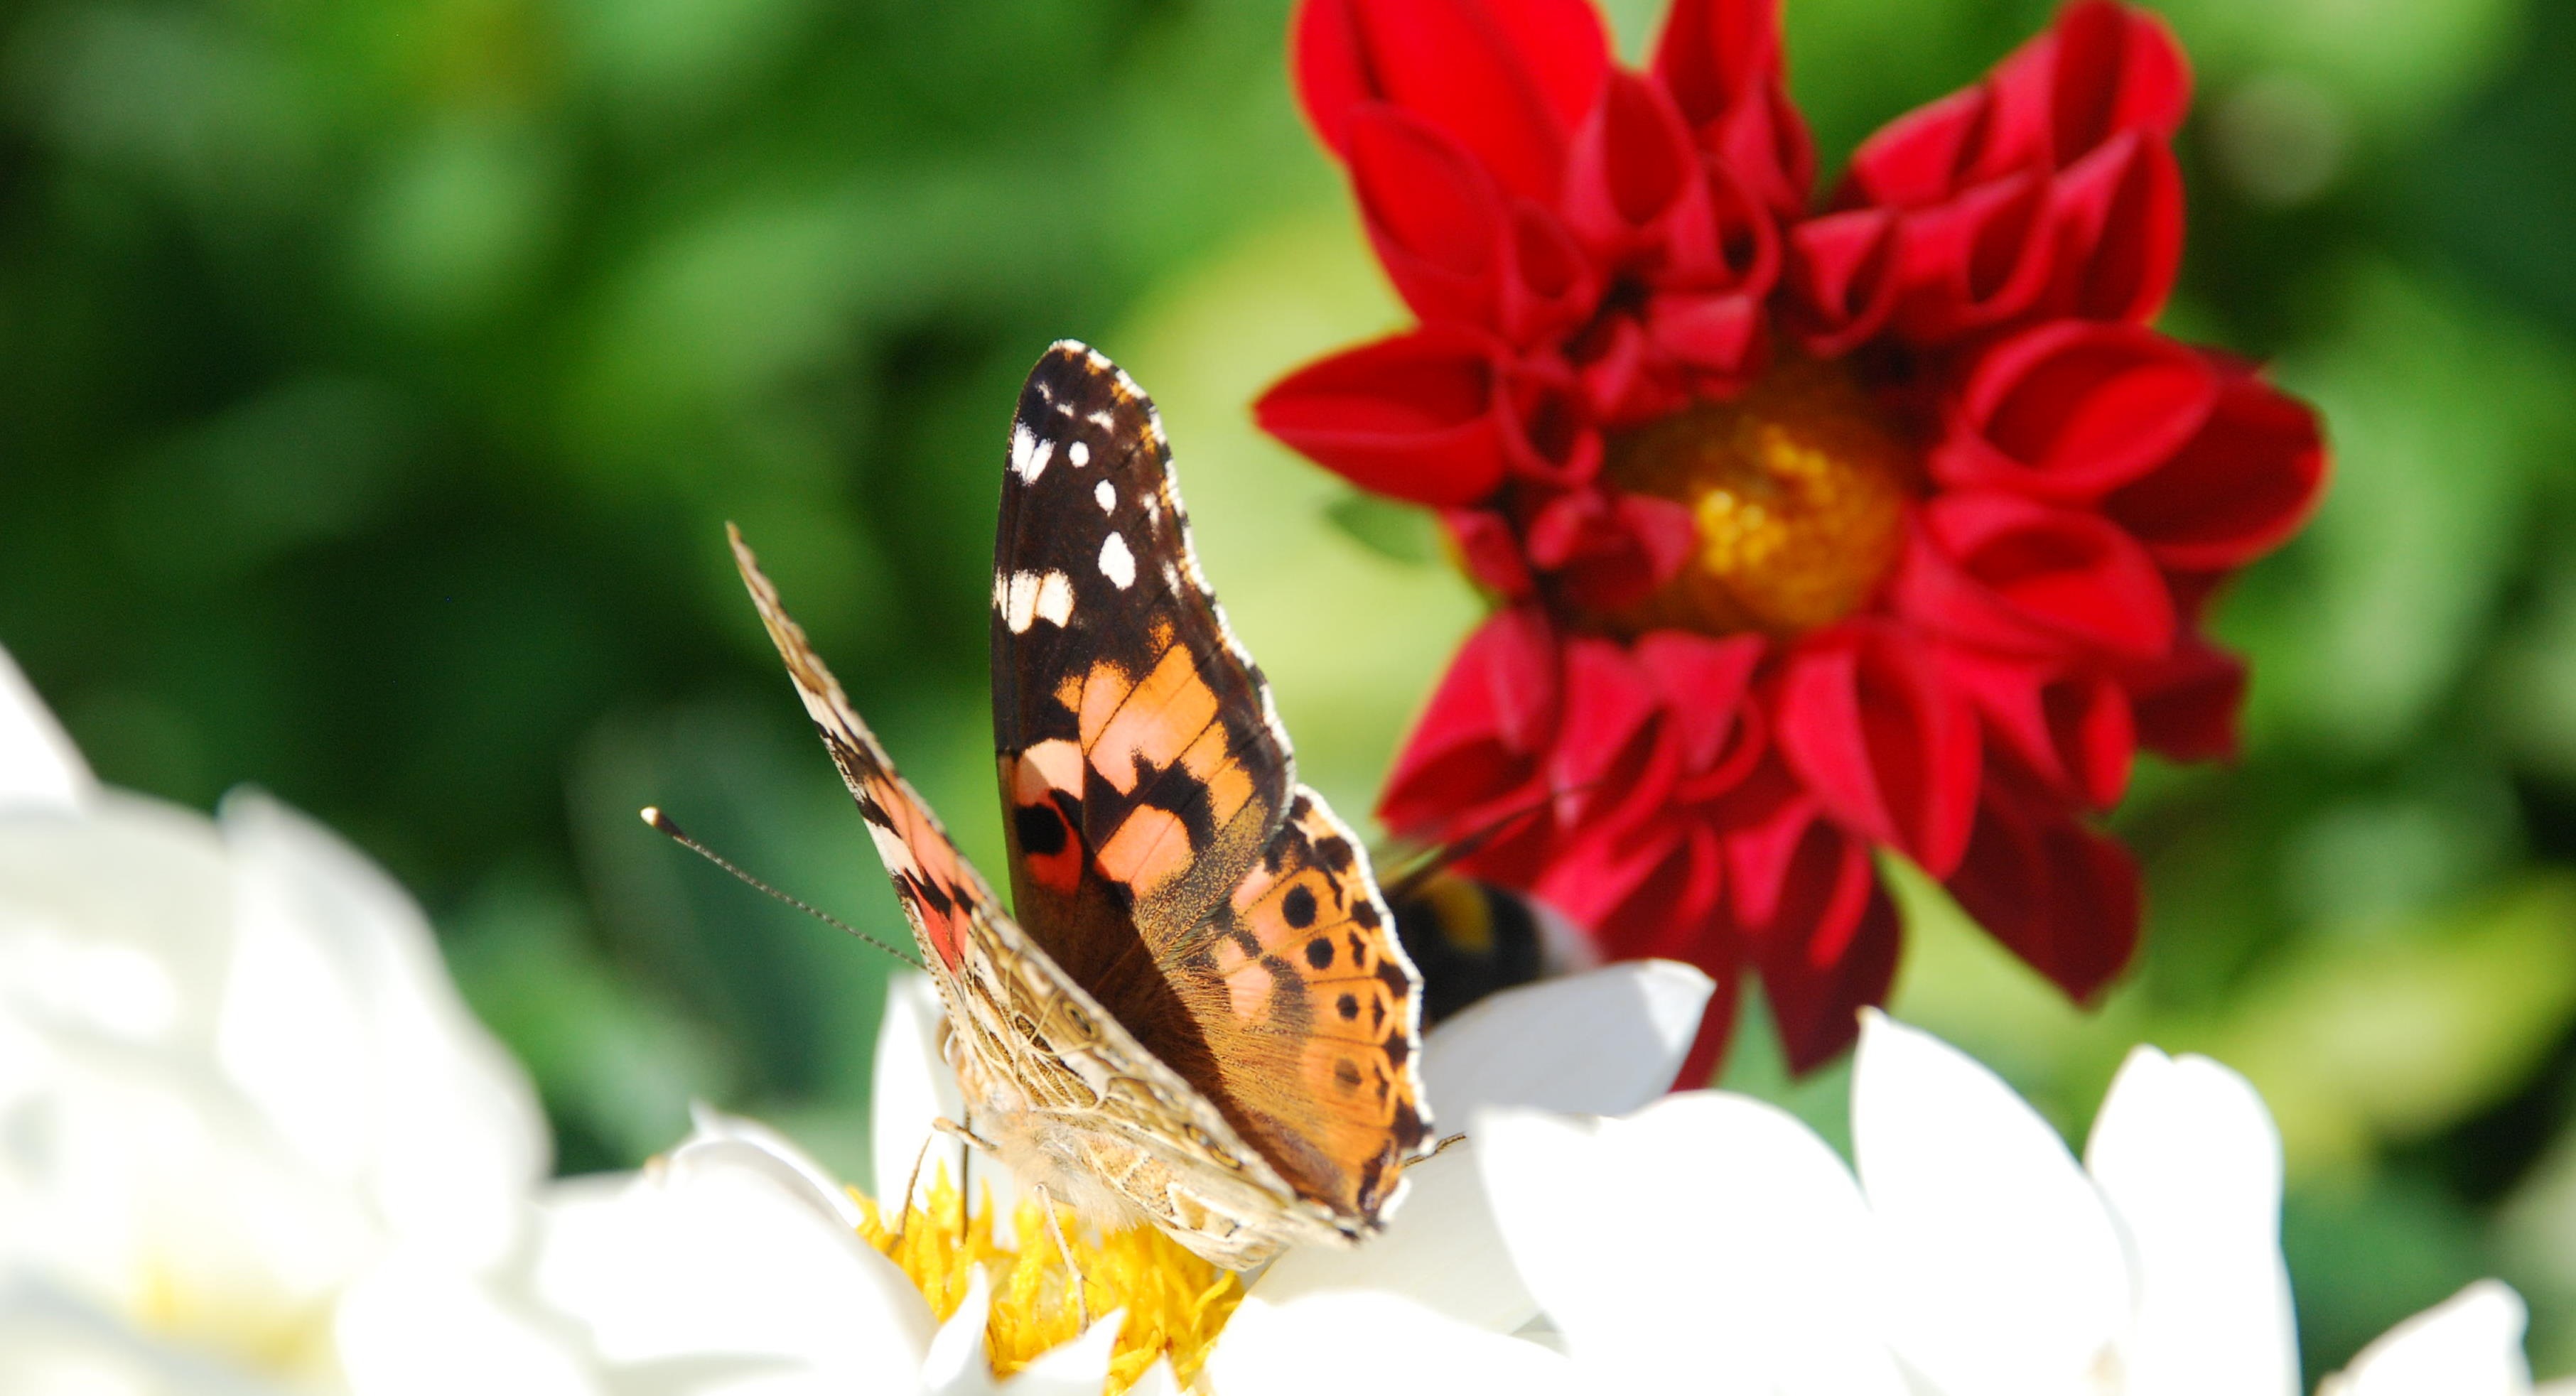
flower, petal, summer, red, insect, brown, botany, butterfly, yellow, flora, fauna, invertebrate, close up, monarch butterfly, nectar, macro photography, arthropod, natural flower, daisy family, pollinator, moths and butterflies